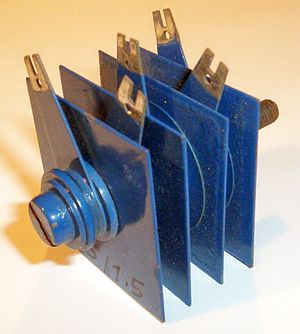
Diode
Selen-ensretter. Hver selen-diode har sin egen køleplade.
En diode er en elektronisk komponent, der har to elektroder og hvor strømmen løber igennem lufttomt rum, gas eller en halvleder og som har en asymmetrisk overførselskarakteristik.